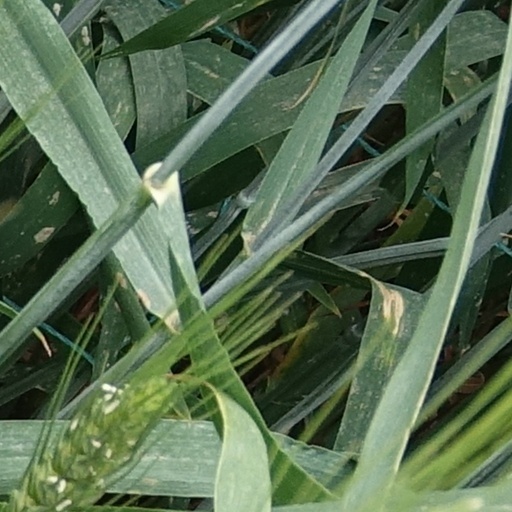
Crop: wheat